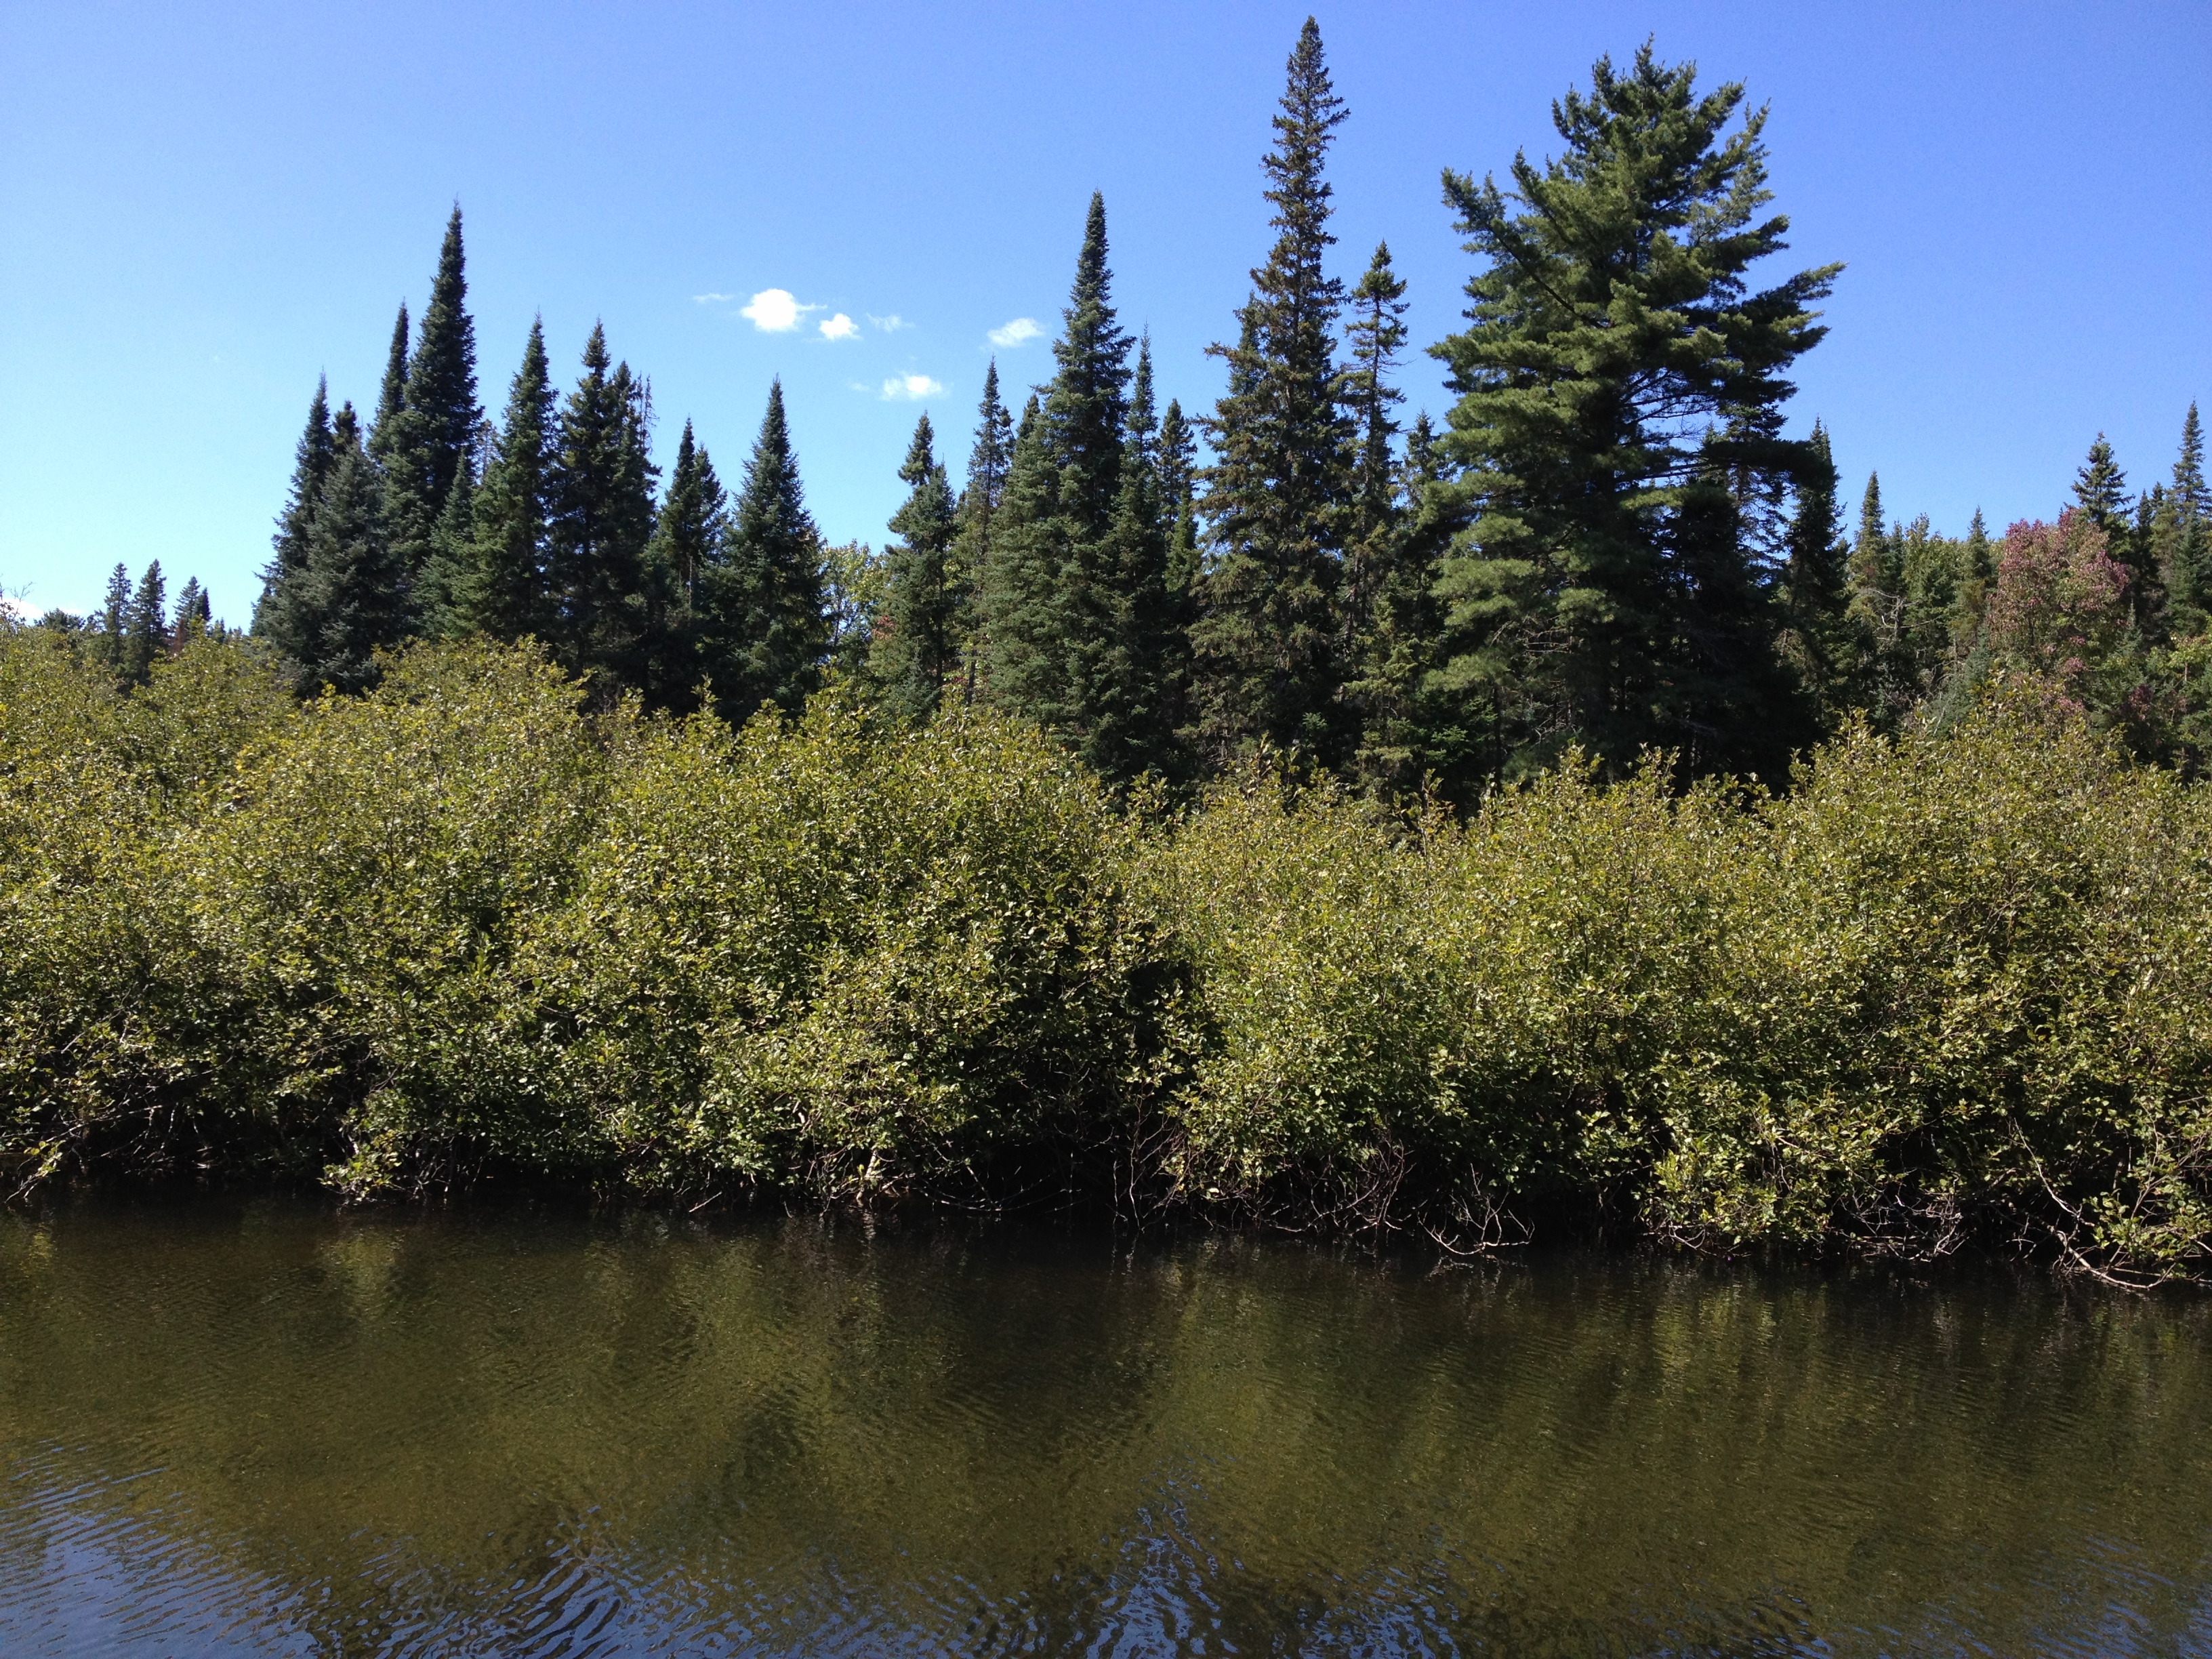
nature, river, woods, vegetation, natural environment, natural landscape, water resources, tree, bank, nature reserve, reflection, forest, watercourse, wilderness, spruce fir forest, evergreen, riparian forest, biome, wetland, Freshwater marsh, temperate coniferous forest, larch, riparian zone, pond, temperate broadleaf and mixed forest, tropical and subtropical coniferous forests, reservoir, calm, marsh, lacustrine plain, bayou, fluvial landforms of streams, conifer, pine family, Northern hardwood forest, fir, pine, spruce, silvertip fir, floodplain, lodgepole pine